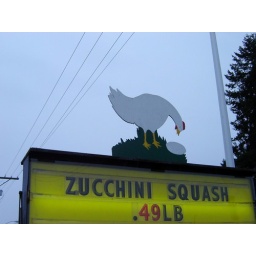
88/365. This is at the farm market near me. I might hate zucchinis, but I love the wooden painted chicken!!